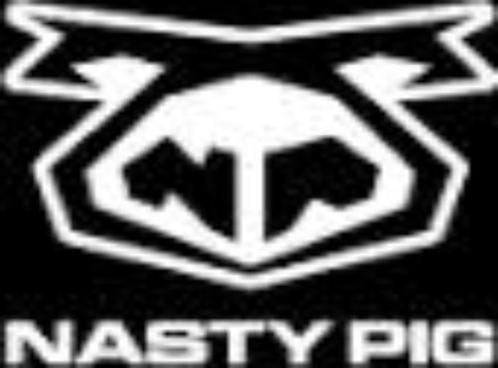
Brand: nasty pig-1
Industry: Clothes